Educational entertainment

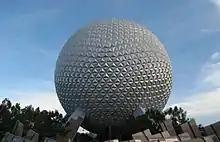
Spaceship Earth, an attraction at Epcot

Theme parks are a specific kind of setting in which the combination of entertaining and educational elements can be prevalent. Epcot at Walt Disney World, which is owned by The Walt Disney Company, is highly based on edutainment; the park features attractions that teach about the past, conservation, imagination, future technologies, and the world. The park's dedication plaque, written by Marty Sklar and Erwin Okun, states the following: "May EPCOT Center entertain, inform and inspire. And above all, may it instill a new sense of belief and pride in man's ability to shape a world that offers hope to people everywhere."